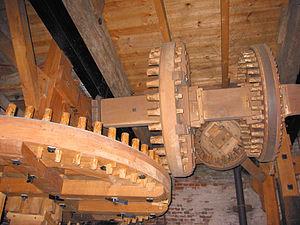
Un alluchon est un bloc de bois rectangulaire avec une tête et une queue effilée, similaire aux dents d'un engrenage.